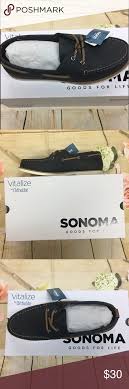
Label: Boat